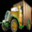
Label: truck